Yugra

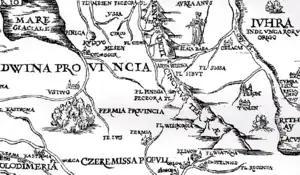
Yugra ("Iuhra"), the "Hungarians' place of origin" is east of the Ob River on Herberstein's 1549 map of "Moscovia"; the Golden Woman is west of the Ob.

The Novgorodians were aware of the lands of Yugra from at least the 11th century, if not earlier, and launched expeditions to the region; the first mention of Siberia in chronicles is recorded in the year 1032. The term "Yugra" was first used in the 12th century. Novgorod established two trade routes to the Ob River, both starting from the town of Ustyug. The first route went along the Sukhona and Vychegda, then along the Usa to the lower reaches of the Ob. The second route went down the Northern Dvina, then along the coasts of the White Sea and Kara Sea, before reaching the mouth of the Ob.